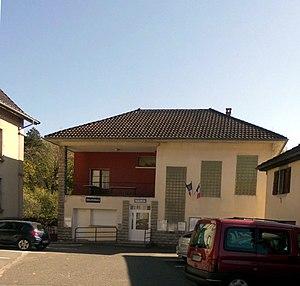
La mairie de Villars-sous-Dampjoux
Villars-sous-Dampjoux est une commune française située dans le département du Doubs en région Bourgogne-Franche-Comté.